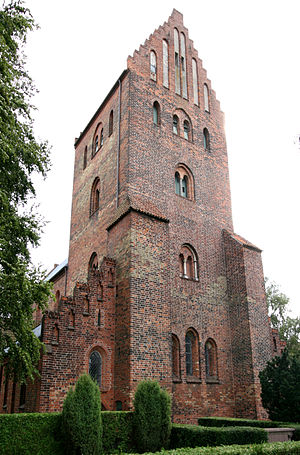
Gammel Vor Frue Kirke / Kirkebygningen
Gammel Vor Frue Kirke ligger på Fruegade 2 i Roskilde. Den blev opført omkring 1080 af Roskildebispen Svend Nordmand. Der er desuden adgang til kirken fra dens parkeringsplads i Grønnegade.